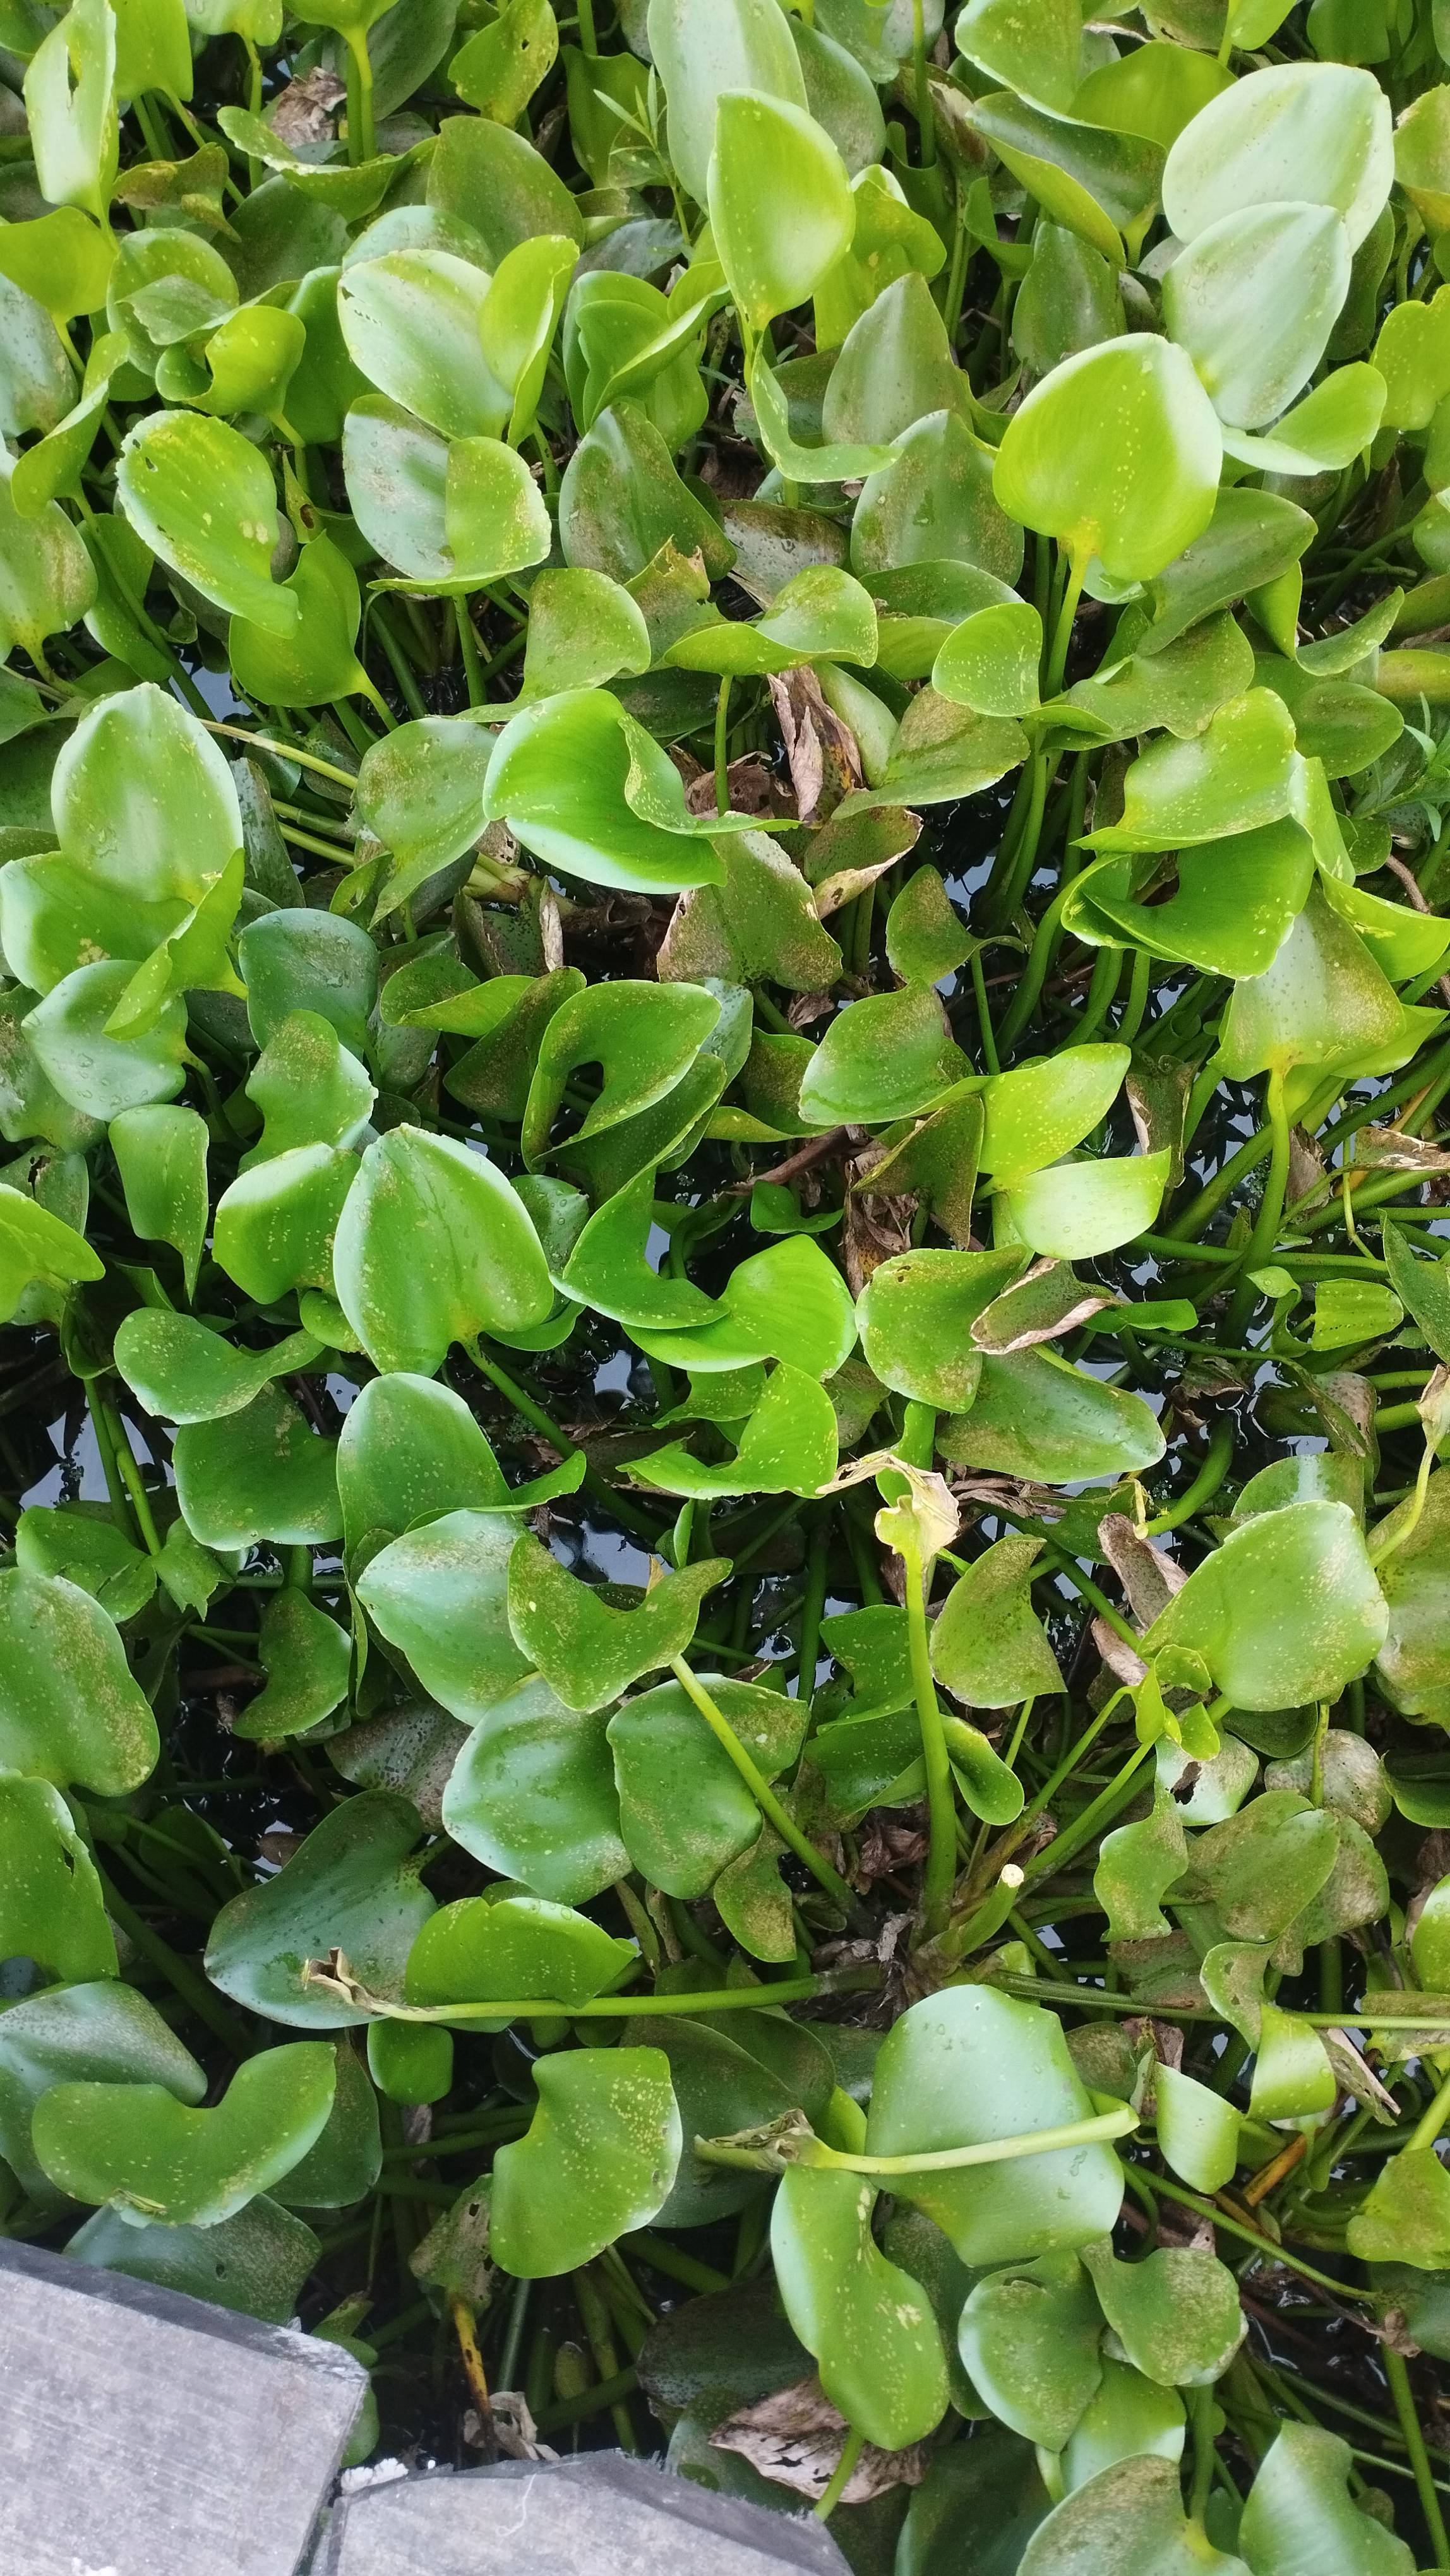
Species: Common Water Hyacinth (Eichornia crassipes)